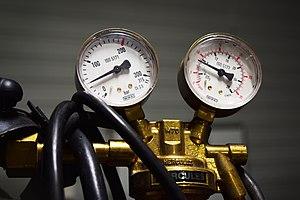
Réducteur de pression pour soudage MIG-MAG
Le soudage MIG-MAG, ou encore GMAW selon les normes américaines, est un procédé de soudage semi-automatique. La fusion des métaux est obtenue par l’énergie calorifique dégagée par un arc électrique qui éclate dans une atmosphère de protection entre un fil électrode fusible et les pièces à assembler.